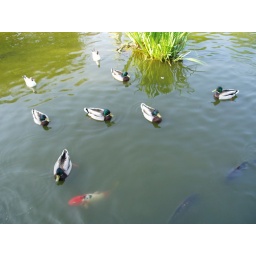
Lake in Tivoli Gardens - ducks and koi fish